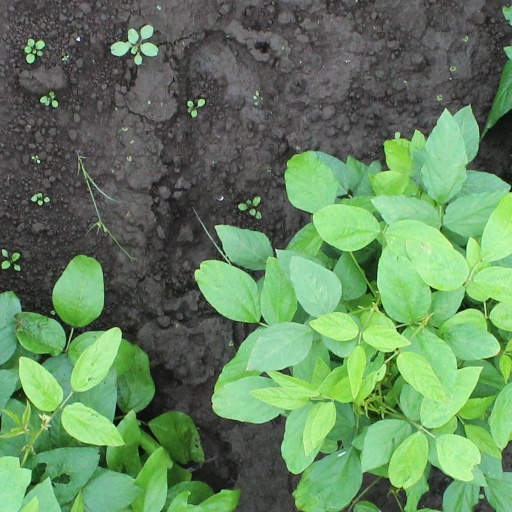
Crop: soybean